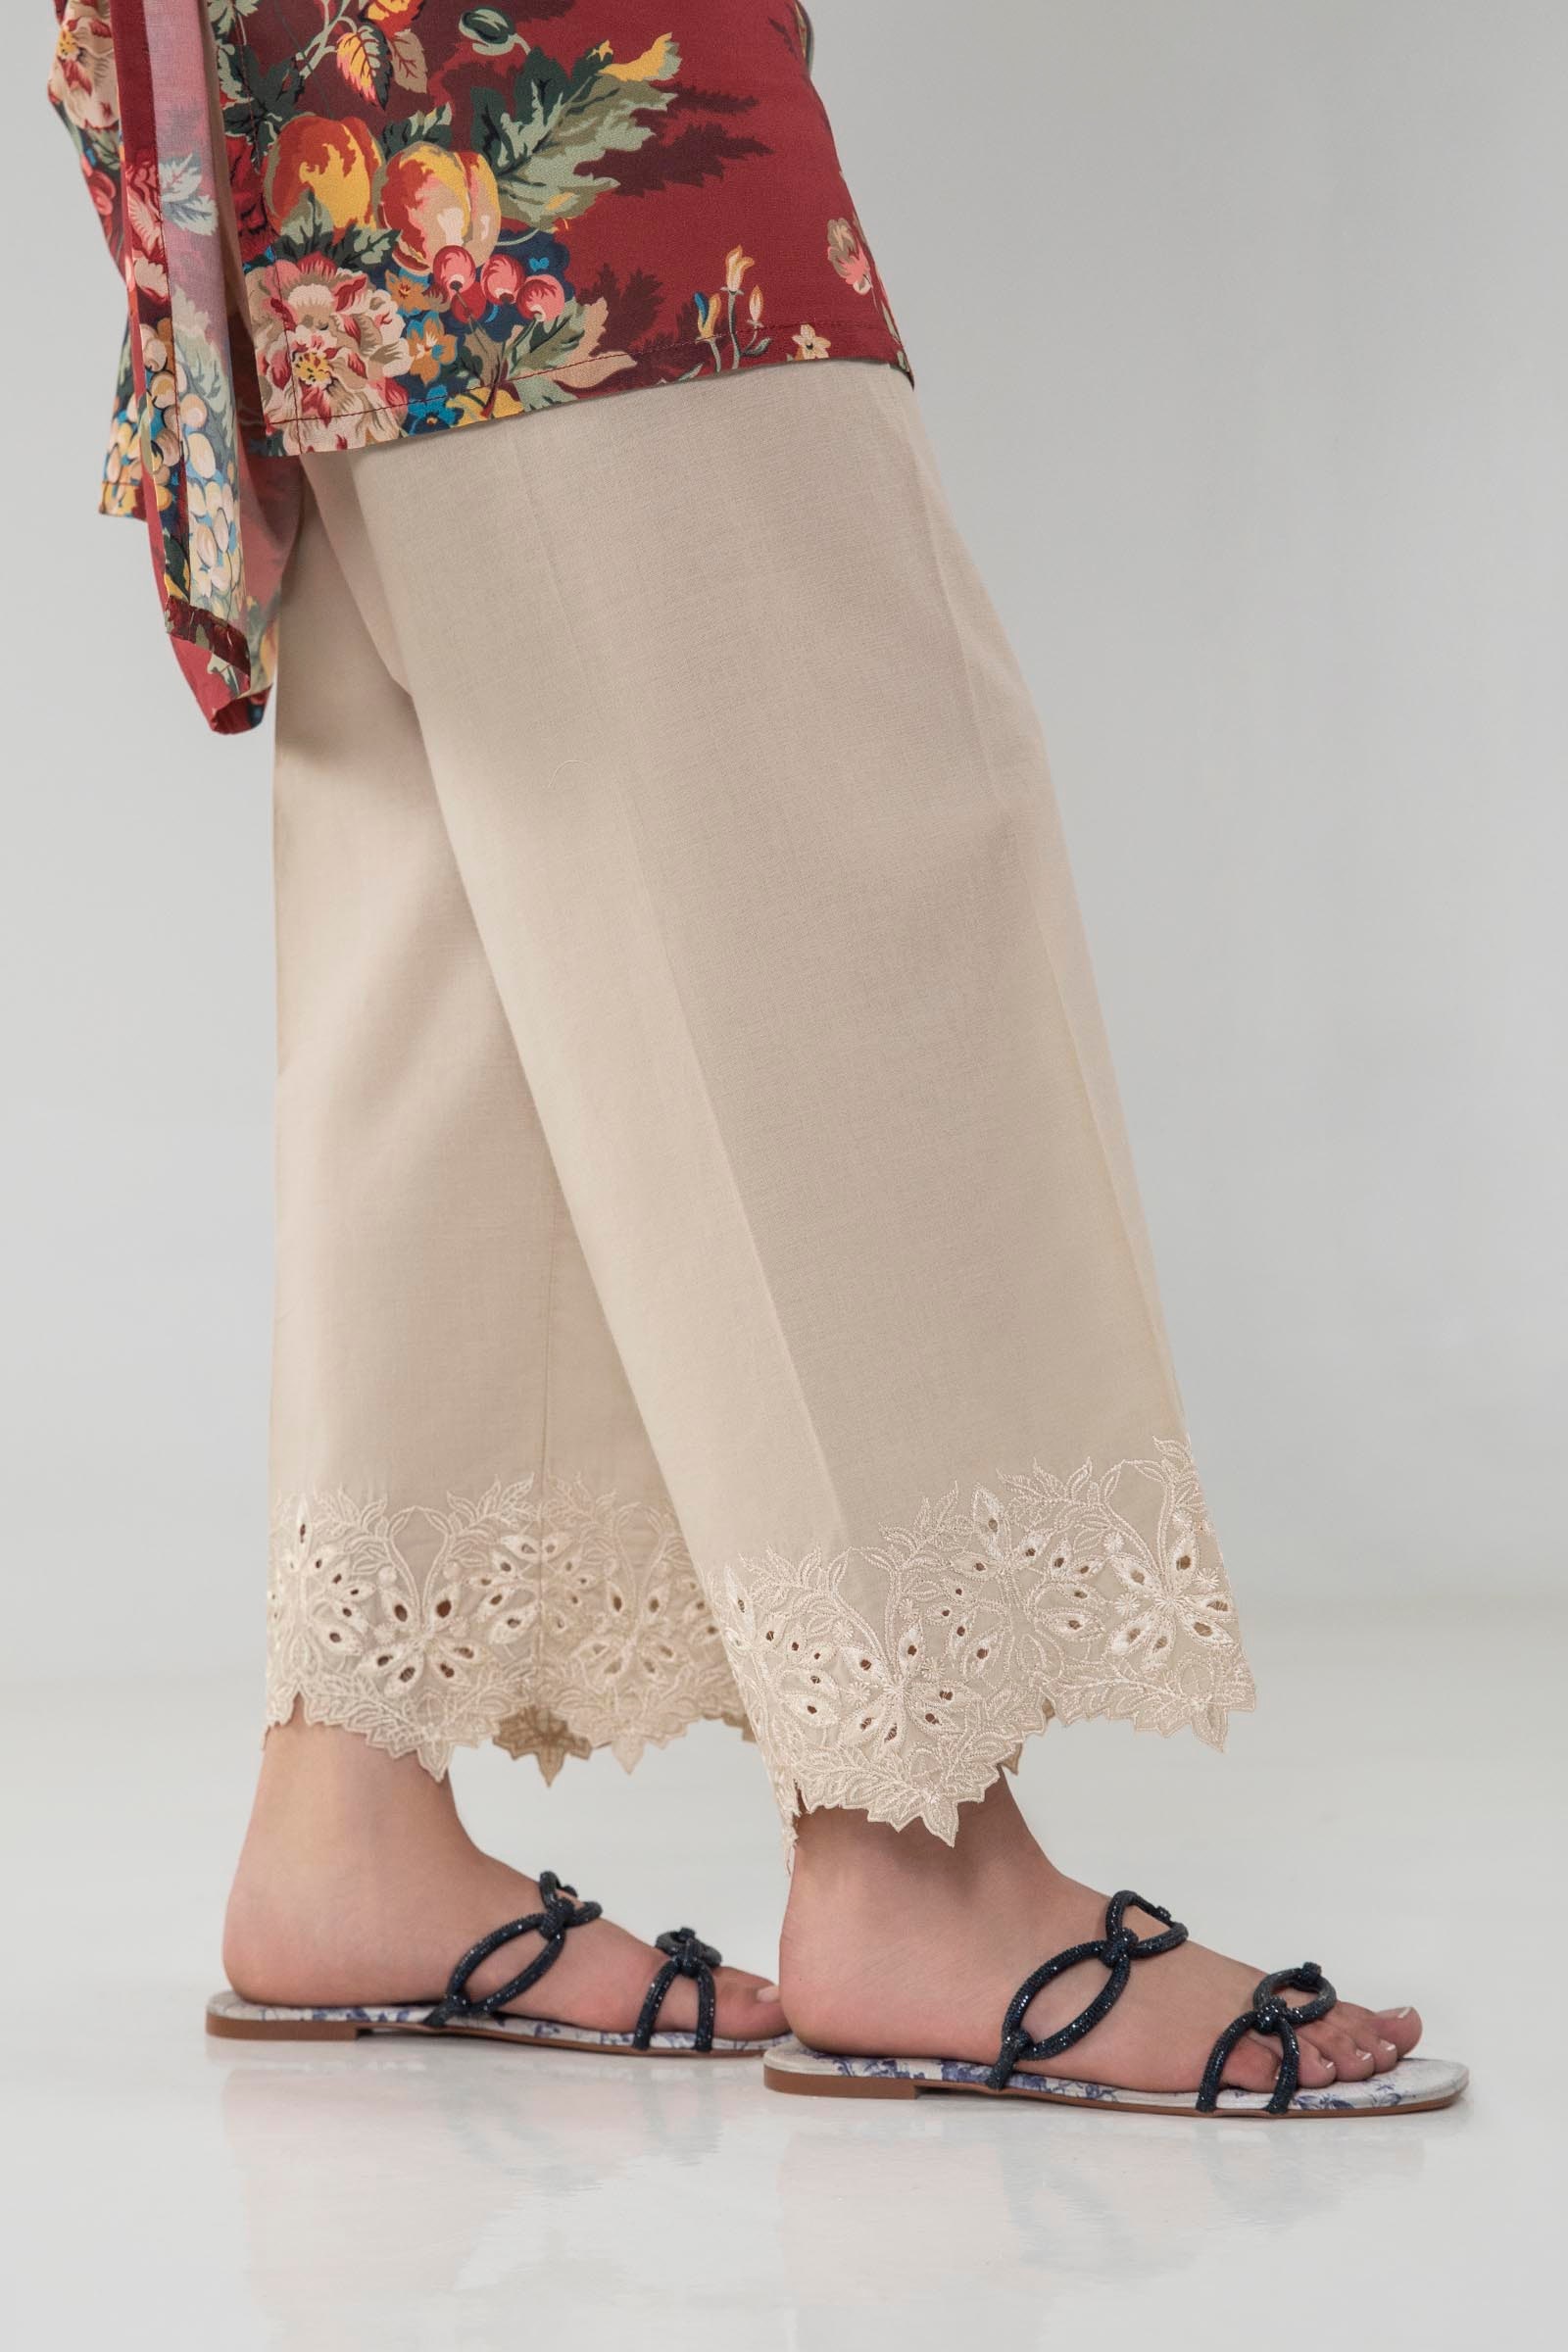
beige embroidered cotton pants